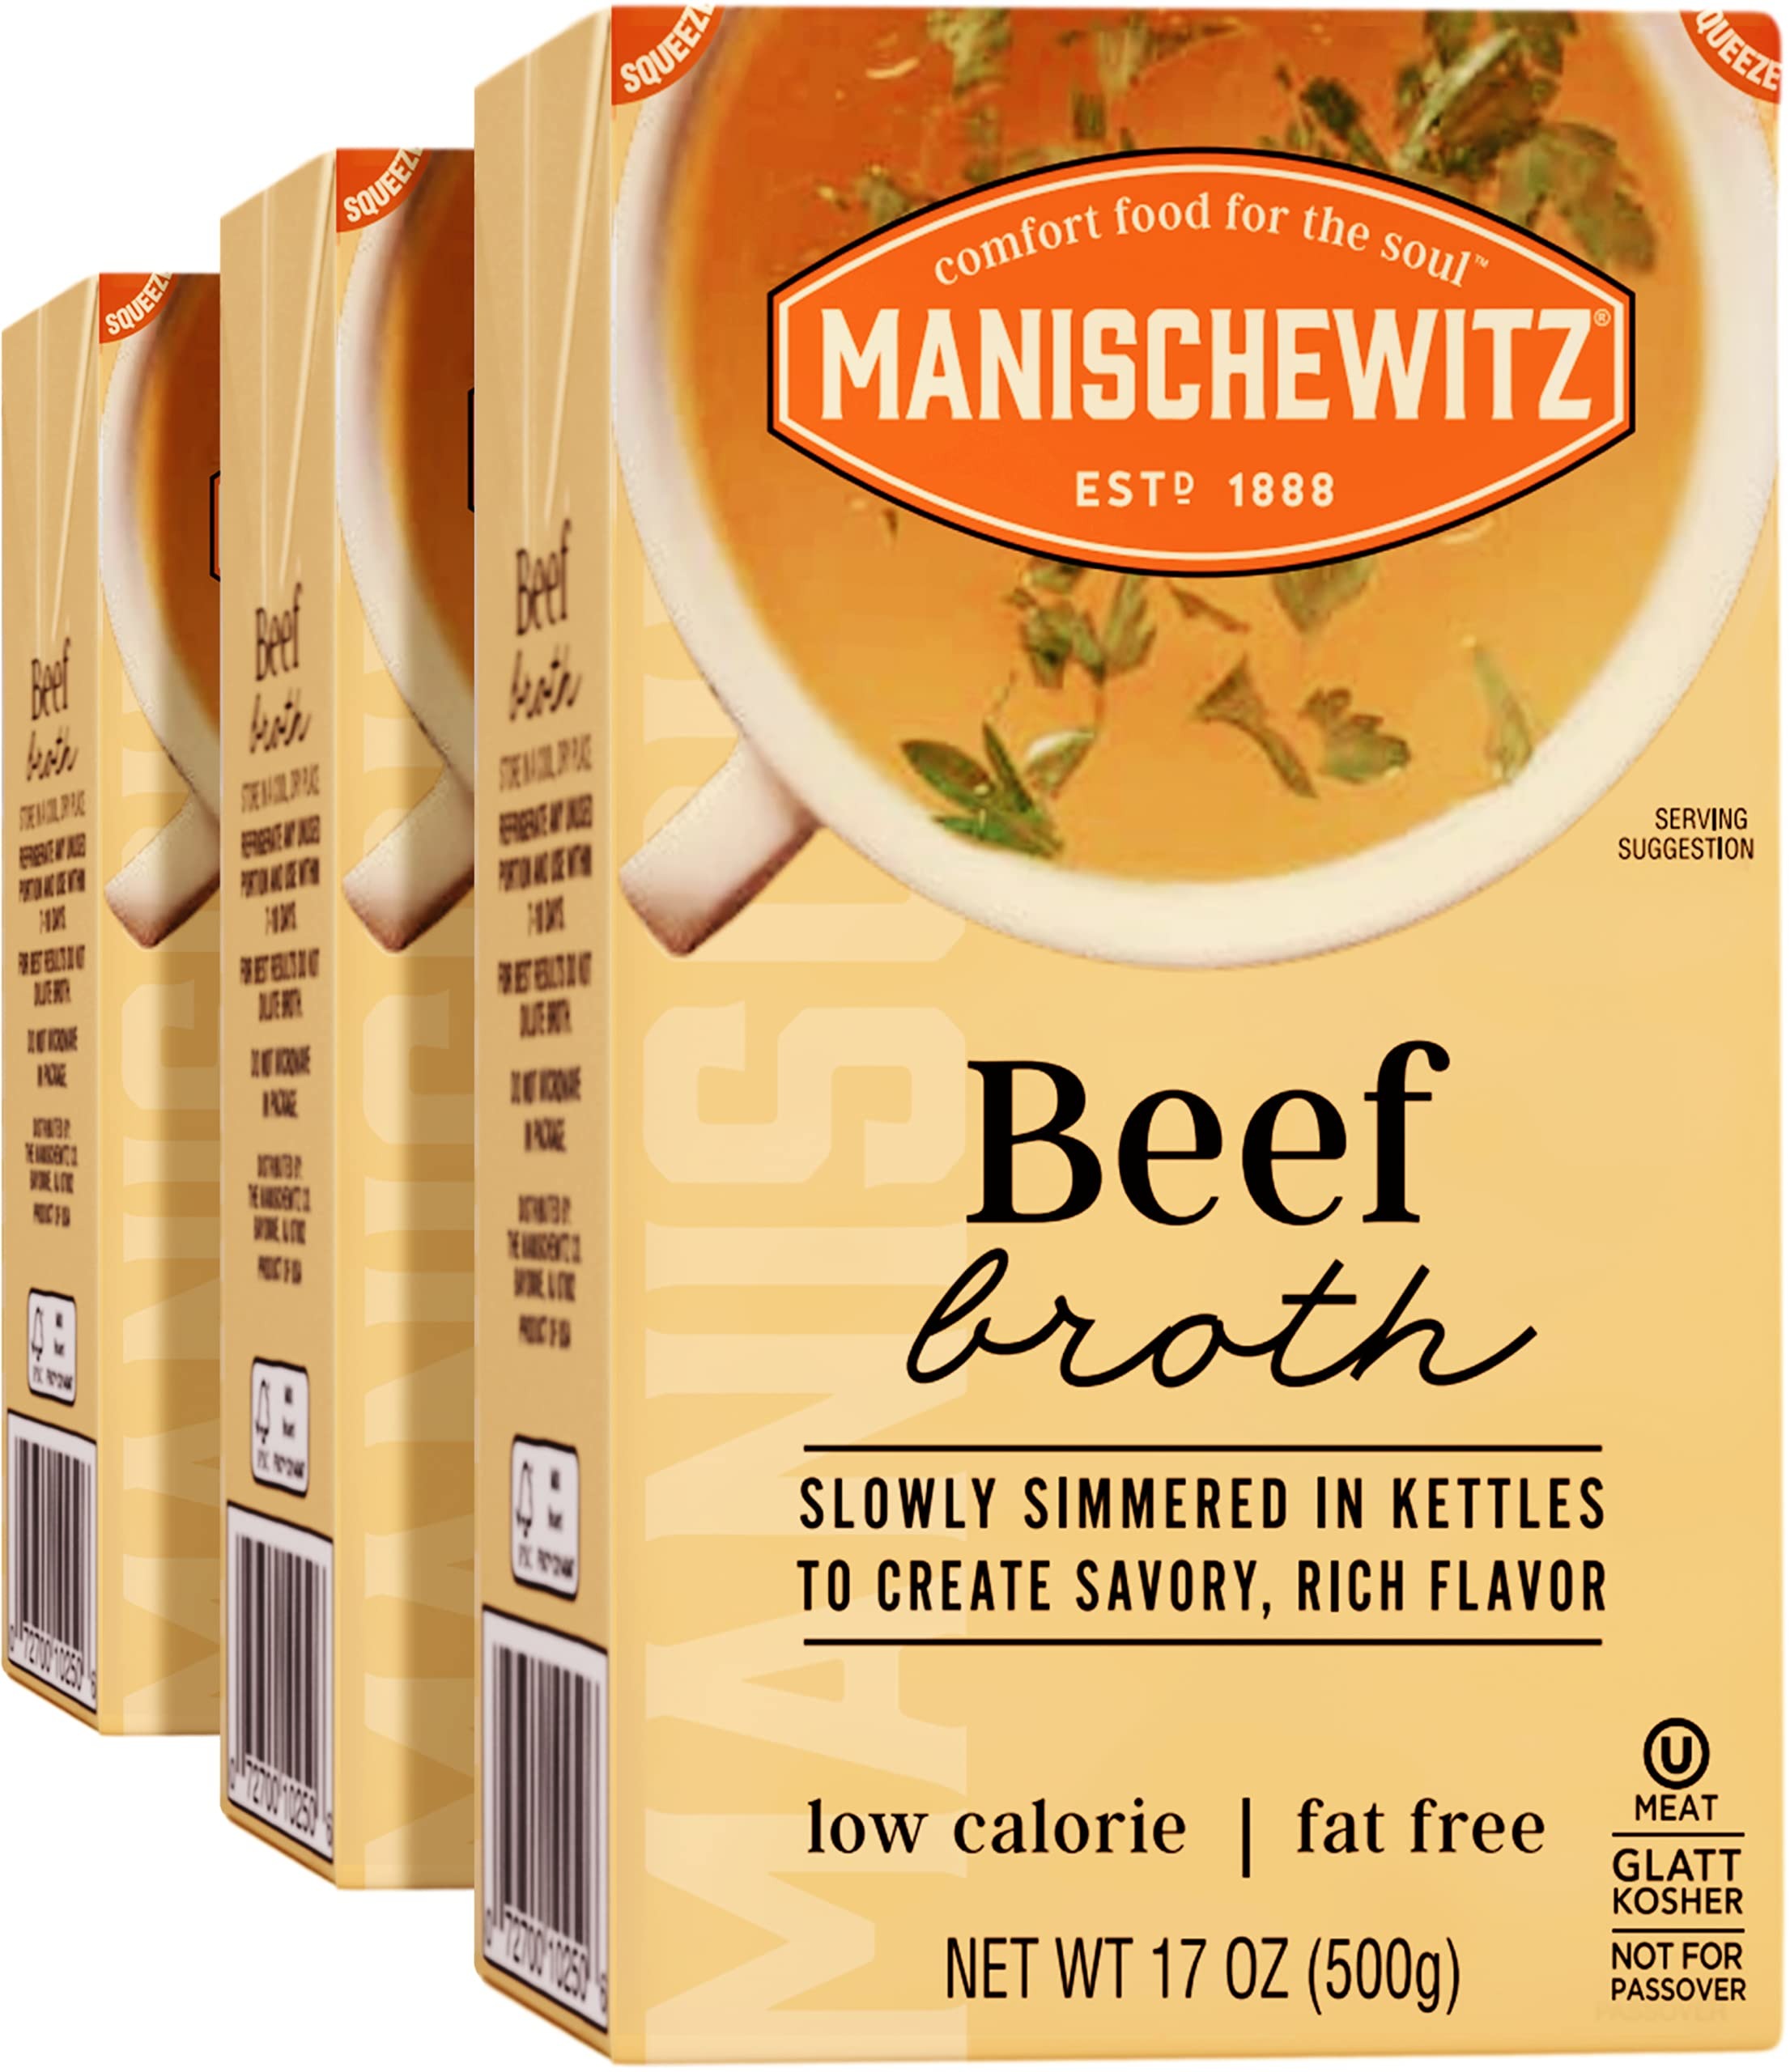
Item Name: Manischewitz Beef Broth 17oz (3 Pack), Flavorful, Kettle Cooked, and Slowly Simmered
Bullet Point 1: WHOLESOME- Kettle cooked and simmered slowly to perfection to create a savory, rich flavor
Bullet Point 2: VERSATILE- Add depth to all your soup, sauce, and main dish recipes with this rich and flavorful broth
Bullet Point 3: ALL NATURAL- No artificial colors, flavors or preservatives with reduced salt so you can feel good about the food on your table
Bullet Point 4: PACKAGING- Convenient packaging to reduce mess and maintain freshness
Bullet Point 5: CERTIFIED- Kosher
Value: 3.0
Unit: Count

Price: 6.13